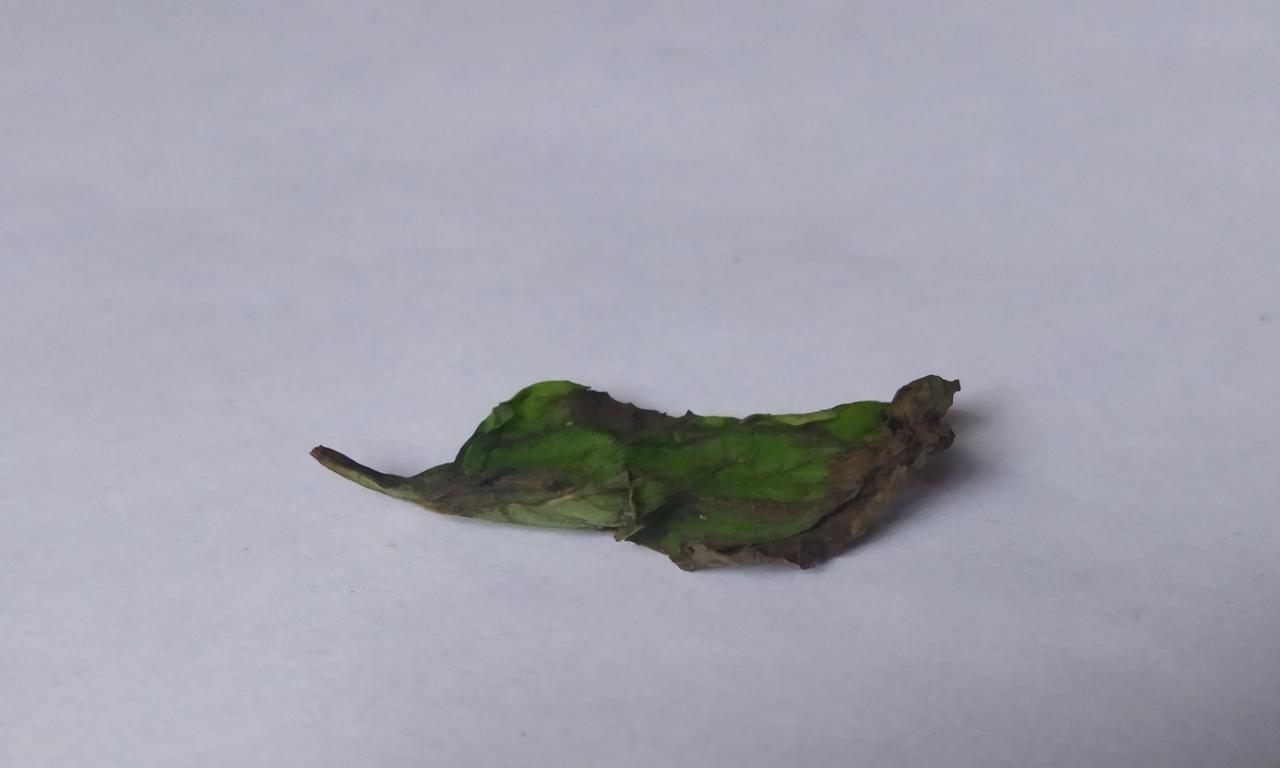
Label: Spoiled